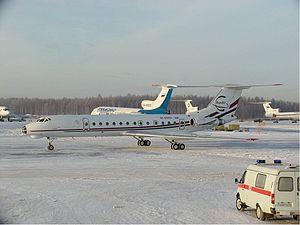
Le vol RusAir 9605 est un vol de passagers qui s'est écrasé près de la ville de Petrozavodsk en Russie le 20 juin 2011. 47 des 52 passagers ont été tués. L'appareil impliqué, un Tupolev Tu-134A-3, était opéré par la compagnie RusAir et effectuait la liaison entre l'aéroport international Domodedovo de Moscou et Petrozavodsk. Il s'est écrasé à l'approche de sa destination, alors que la météo était mauvaise, environ 1 200 m avant le début de la piste.